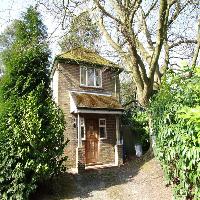
Weather: sun or clear